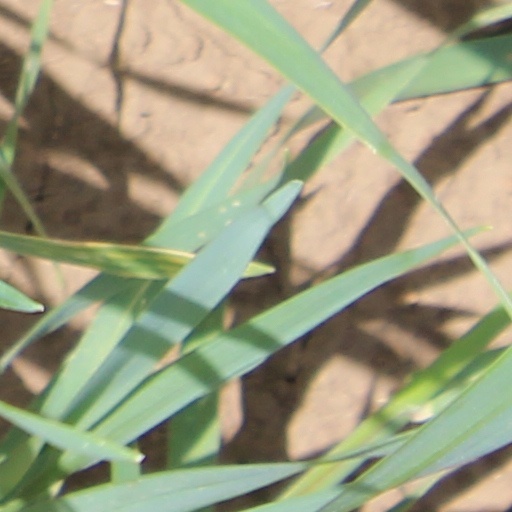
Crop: wheat